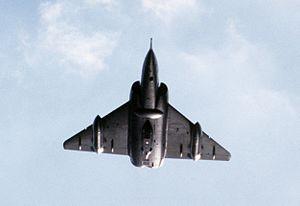
Le Mirage IV est un bombardier stratégique français dont les études ont débuté au milieu des années 1950. Entré en service en 1964, il fut le premier vecteur de la « triade » de la dissuasion nucléaire française. Sa carrière va durer plus de 40 ans dont les dix dernières années seront uniquement consacrées à des missions de reconnaissance. À partir de 1960, le Mirage IV est l'un des deux premiers avions au monde capables de voler à Mach 2 soutenu pendant plus d'une demi-heure d'affilée. L'expérience du vol bi-sonique acquise servira ensuite au programme Concorde.
L'escadron de chasse 1/4 Gascogne est une unité de combat de l'armée de l'air française. Basée sur la base aérienne 113 Saint-Dizier-Robinson, elle est équipée de Rafale et est la seconde unité de l'armée de l'air à en avoir reçus. Les avions de cet escadron portent un code de 113-IA à 113-IZ.
L'histoire de l'Armée de l'air française est à la fois celle des moyens aériens militaires et celle des supports à ces moyens. Elle débute avec l'aéronautique militaire.
L'histoire du programme nucléaire militaire de la France relate le cheminement qui a conduit la France à développer un programme nucléaire militaire après la seconde guerre mondiale. La mise en place de la Force de dissuasion nucléaire française repose sur un programme d'essais nucléaires français qui débute le 13 février 1960 et prend fin le 27 janvier 1996.
La base aérienne 118 « Colonel Rozanoff » de l'Armée de l'air française est située à Mont-de-Marsan, dans le département des Landes.